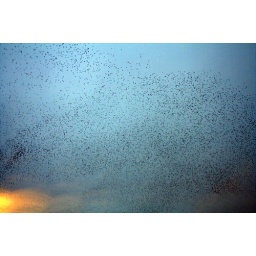
Fascinating to watch the huge numbers of birds flying around at sundown